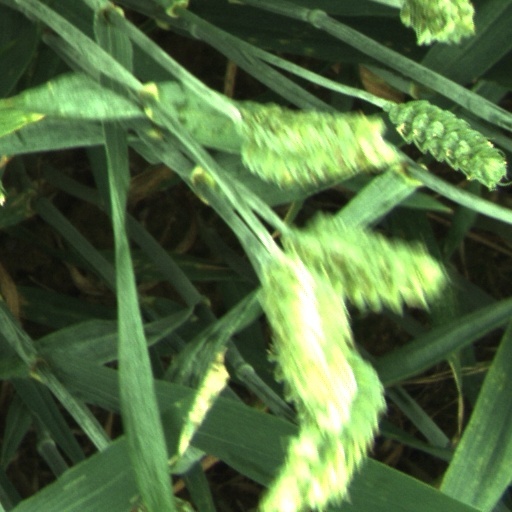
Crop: wheat